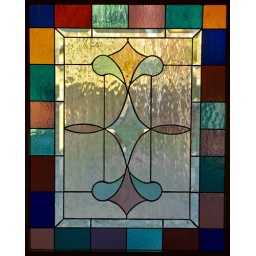
stained glass window in front door